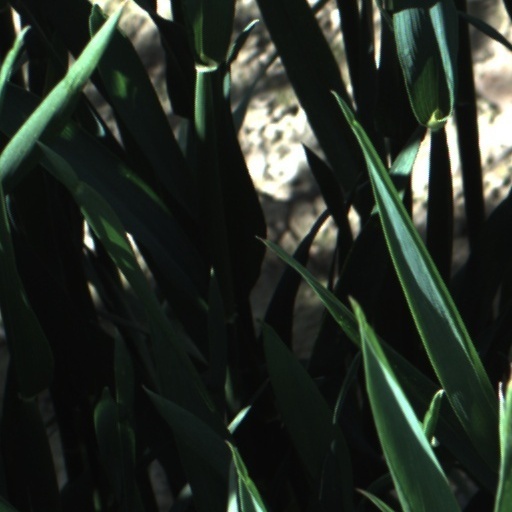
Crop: wheat